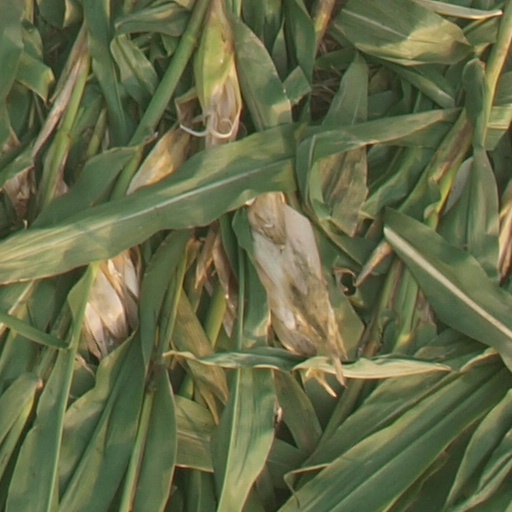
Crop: maize; corn